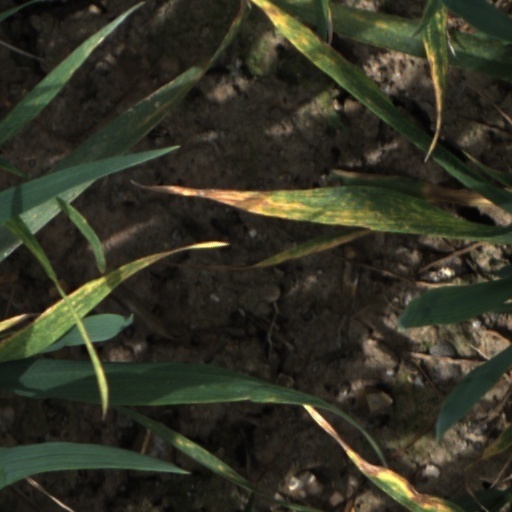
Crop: wheat